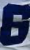
Number: 6